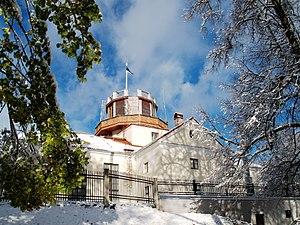
La culture de l'Estonie, pays de l'Europe du Nord, désigne d'abord les pratiques culturelles observables de ses habitants.